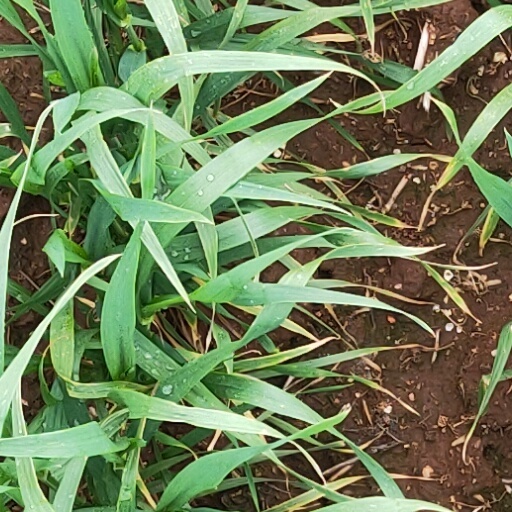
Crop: wheat